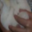
Label: rabbit